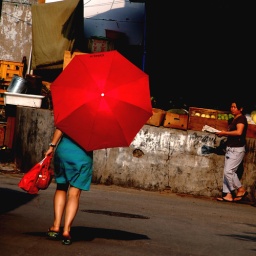
A young girl with a red umbrella walks past a fruit booth in a Hutong.